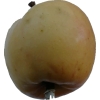
Label: Apple 14